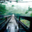
Label: bridge